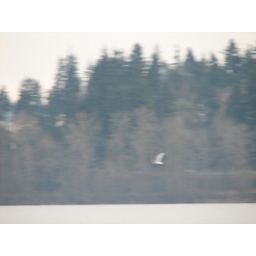
flying bird in sammamish lake